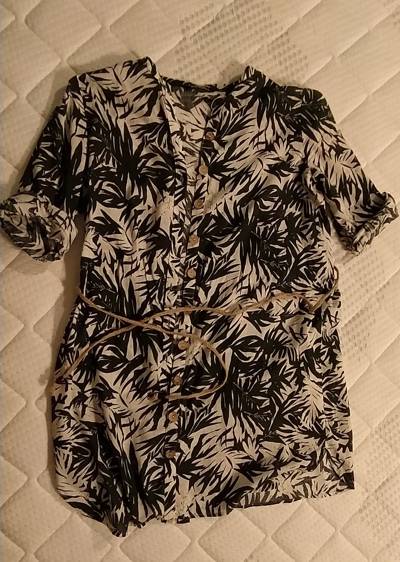
Waste category: clothes